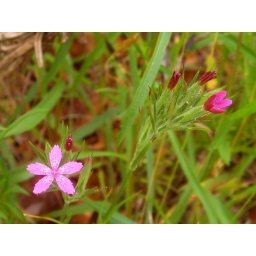
Pink and red flowers in grass.